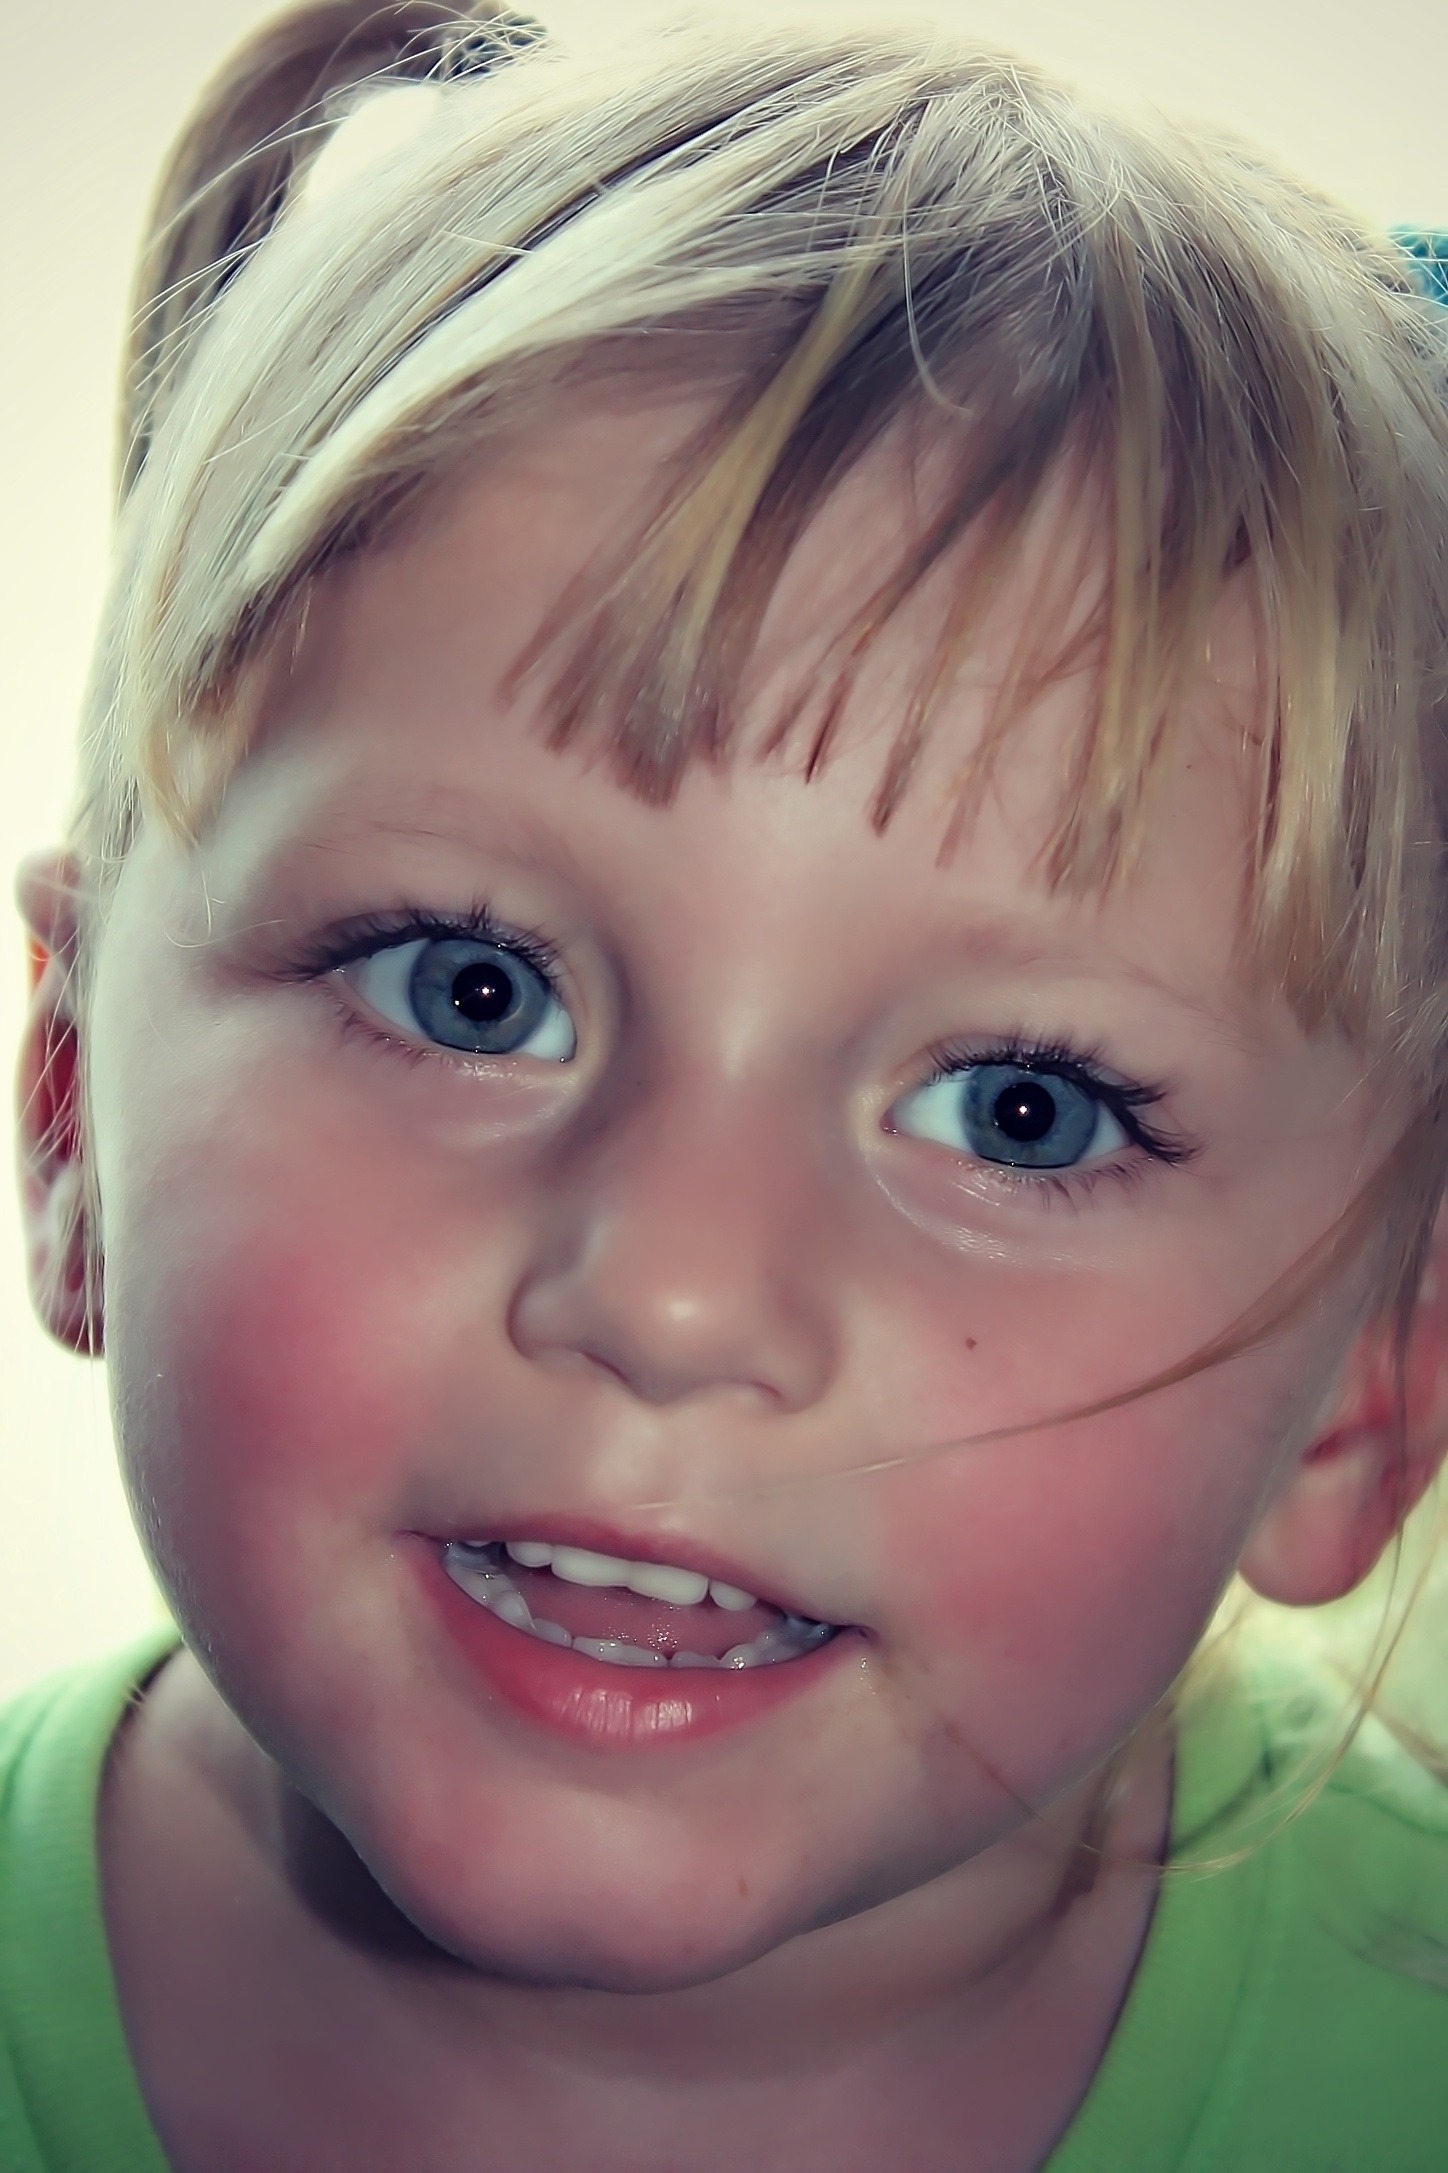
person, girl, hair, photography, portrait, color, child, blue, pink, facial expression, lip, smile, mouth, close up, human body, face, nose, happy, infant, toddler, eye, head, skin, beauty, pretty, organ, tooth, sweetness, emotion, portrait photography